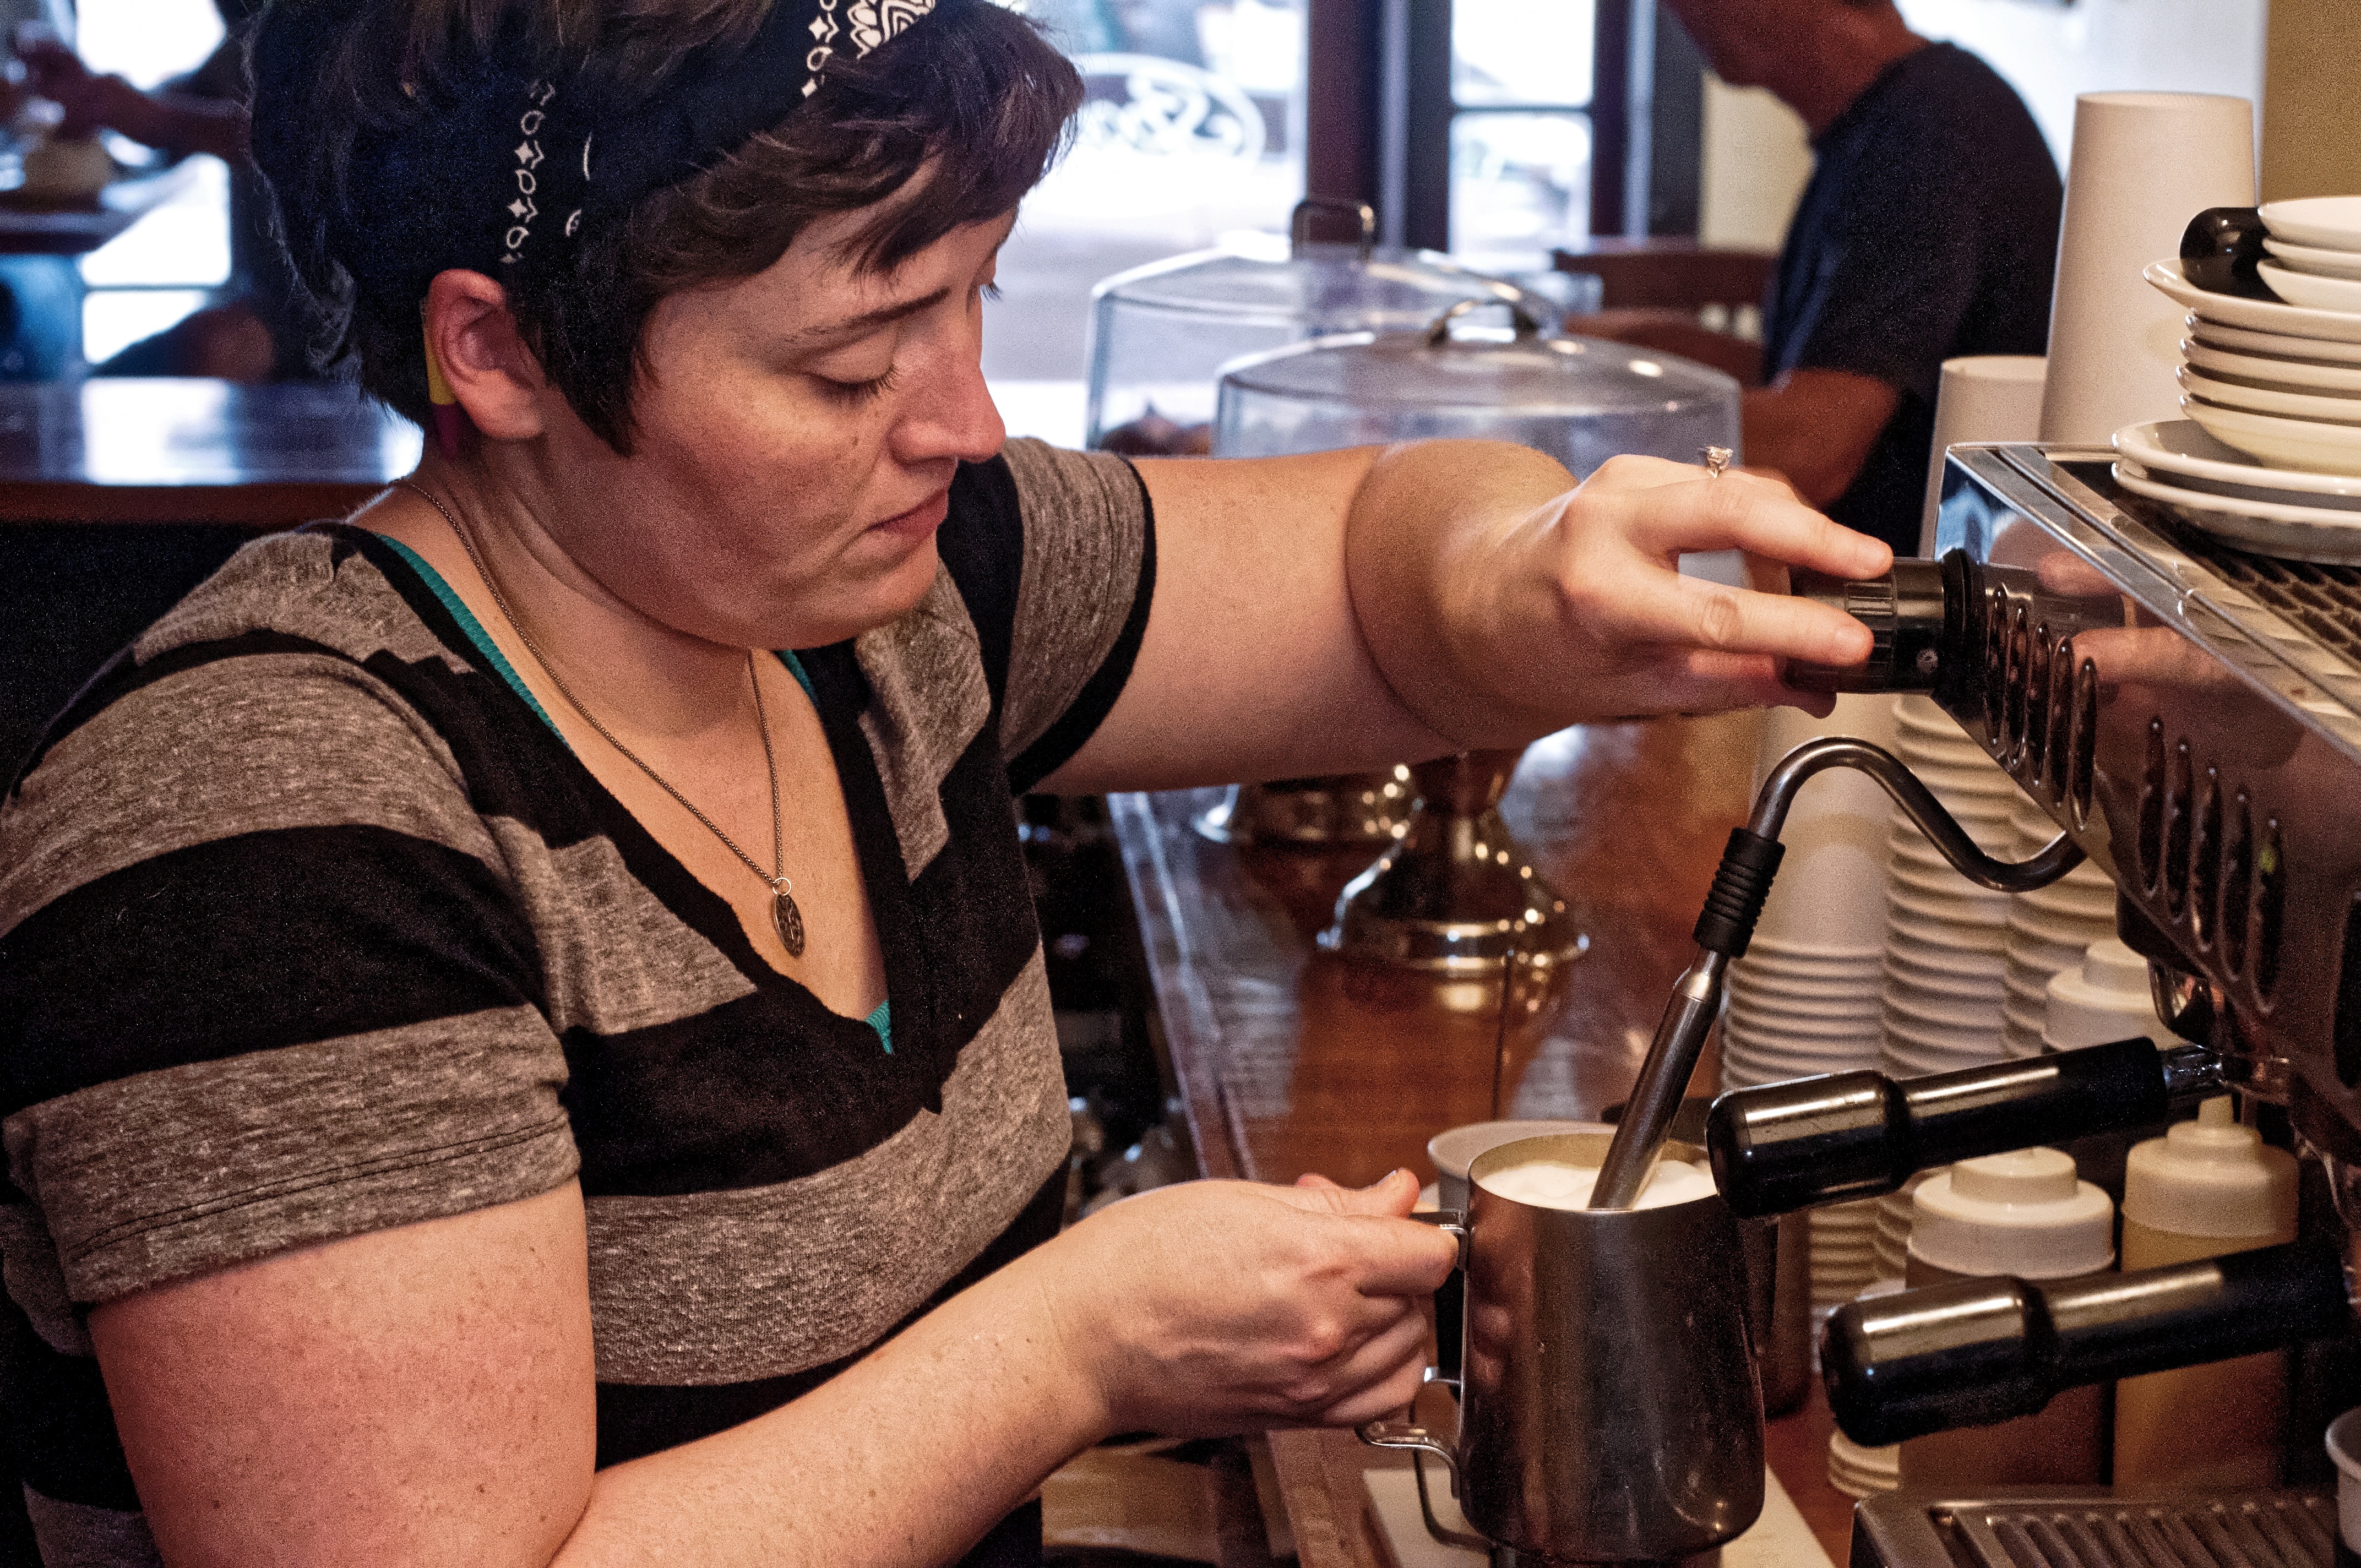
person, cafe, coffee shop, coffee, aroma, latte, cappuccino, machine, beverage, drink, profession, lady, milk, espresso, coffee machine, pouring, pour, caffeine, cups, hot, tasty, refreshment, jugs, service, server, cafeteria, mocha, coffee beans, barista, sense